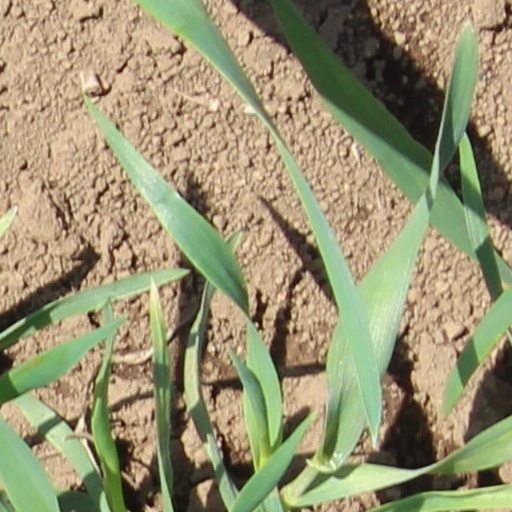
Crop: wheat